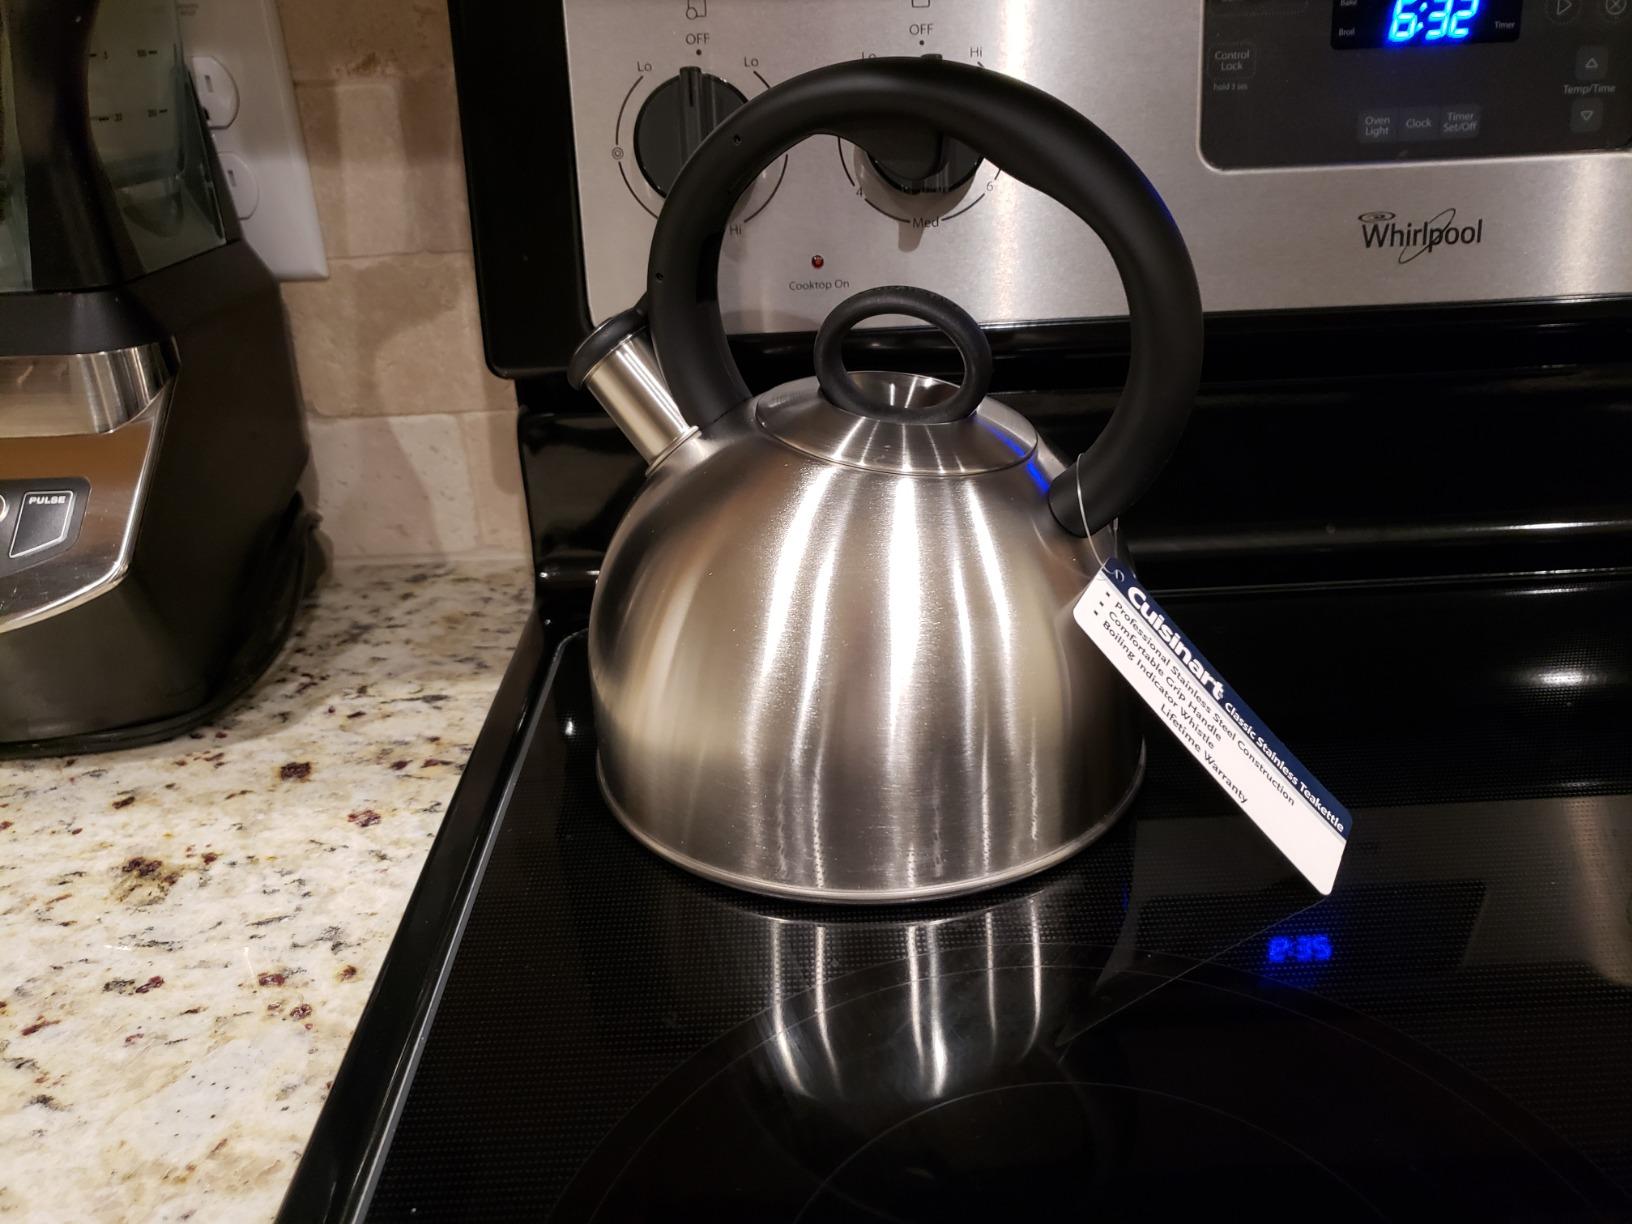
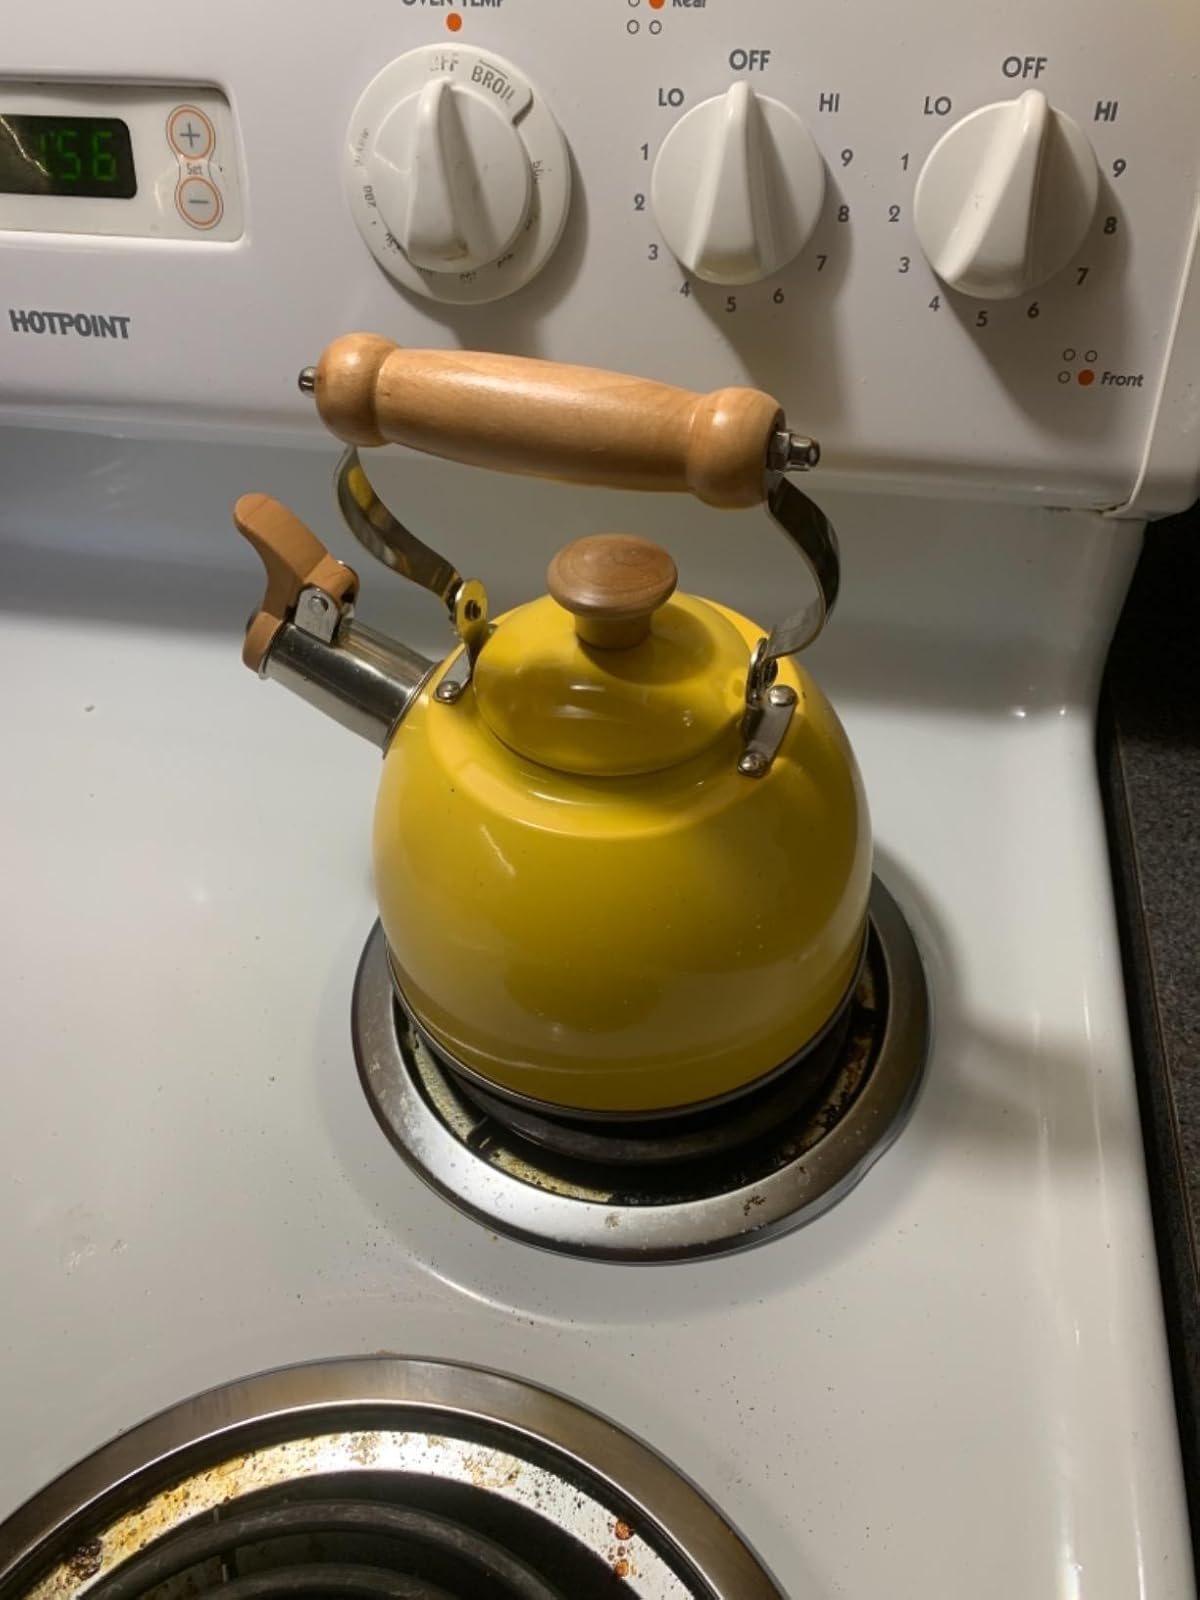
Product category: items_kettle
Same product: no